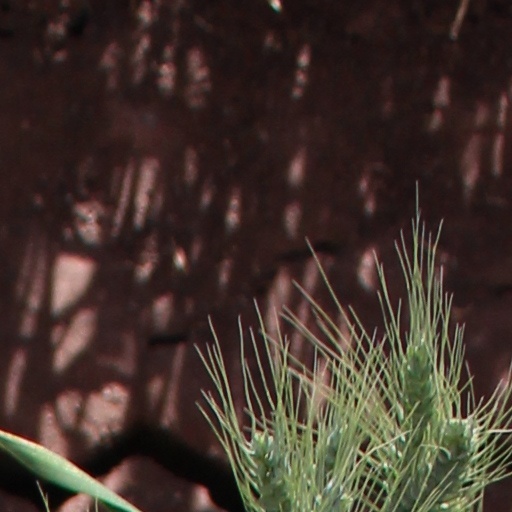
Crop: wheat